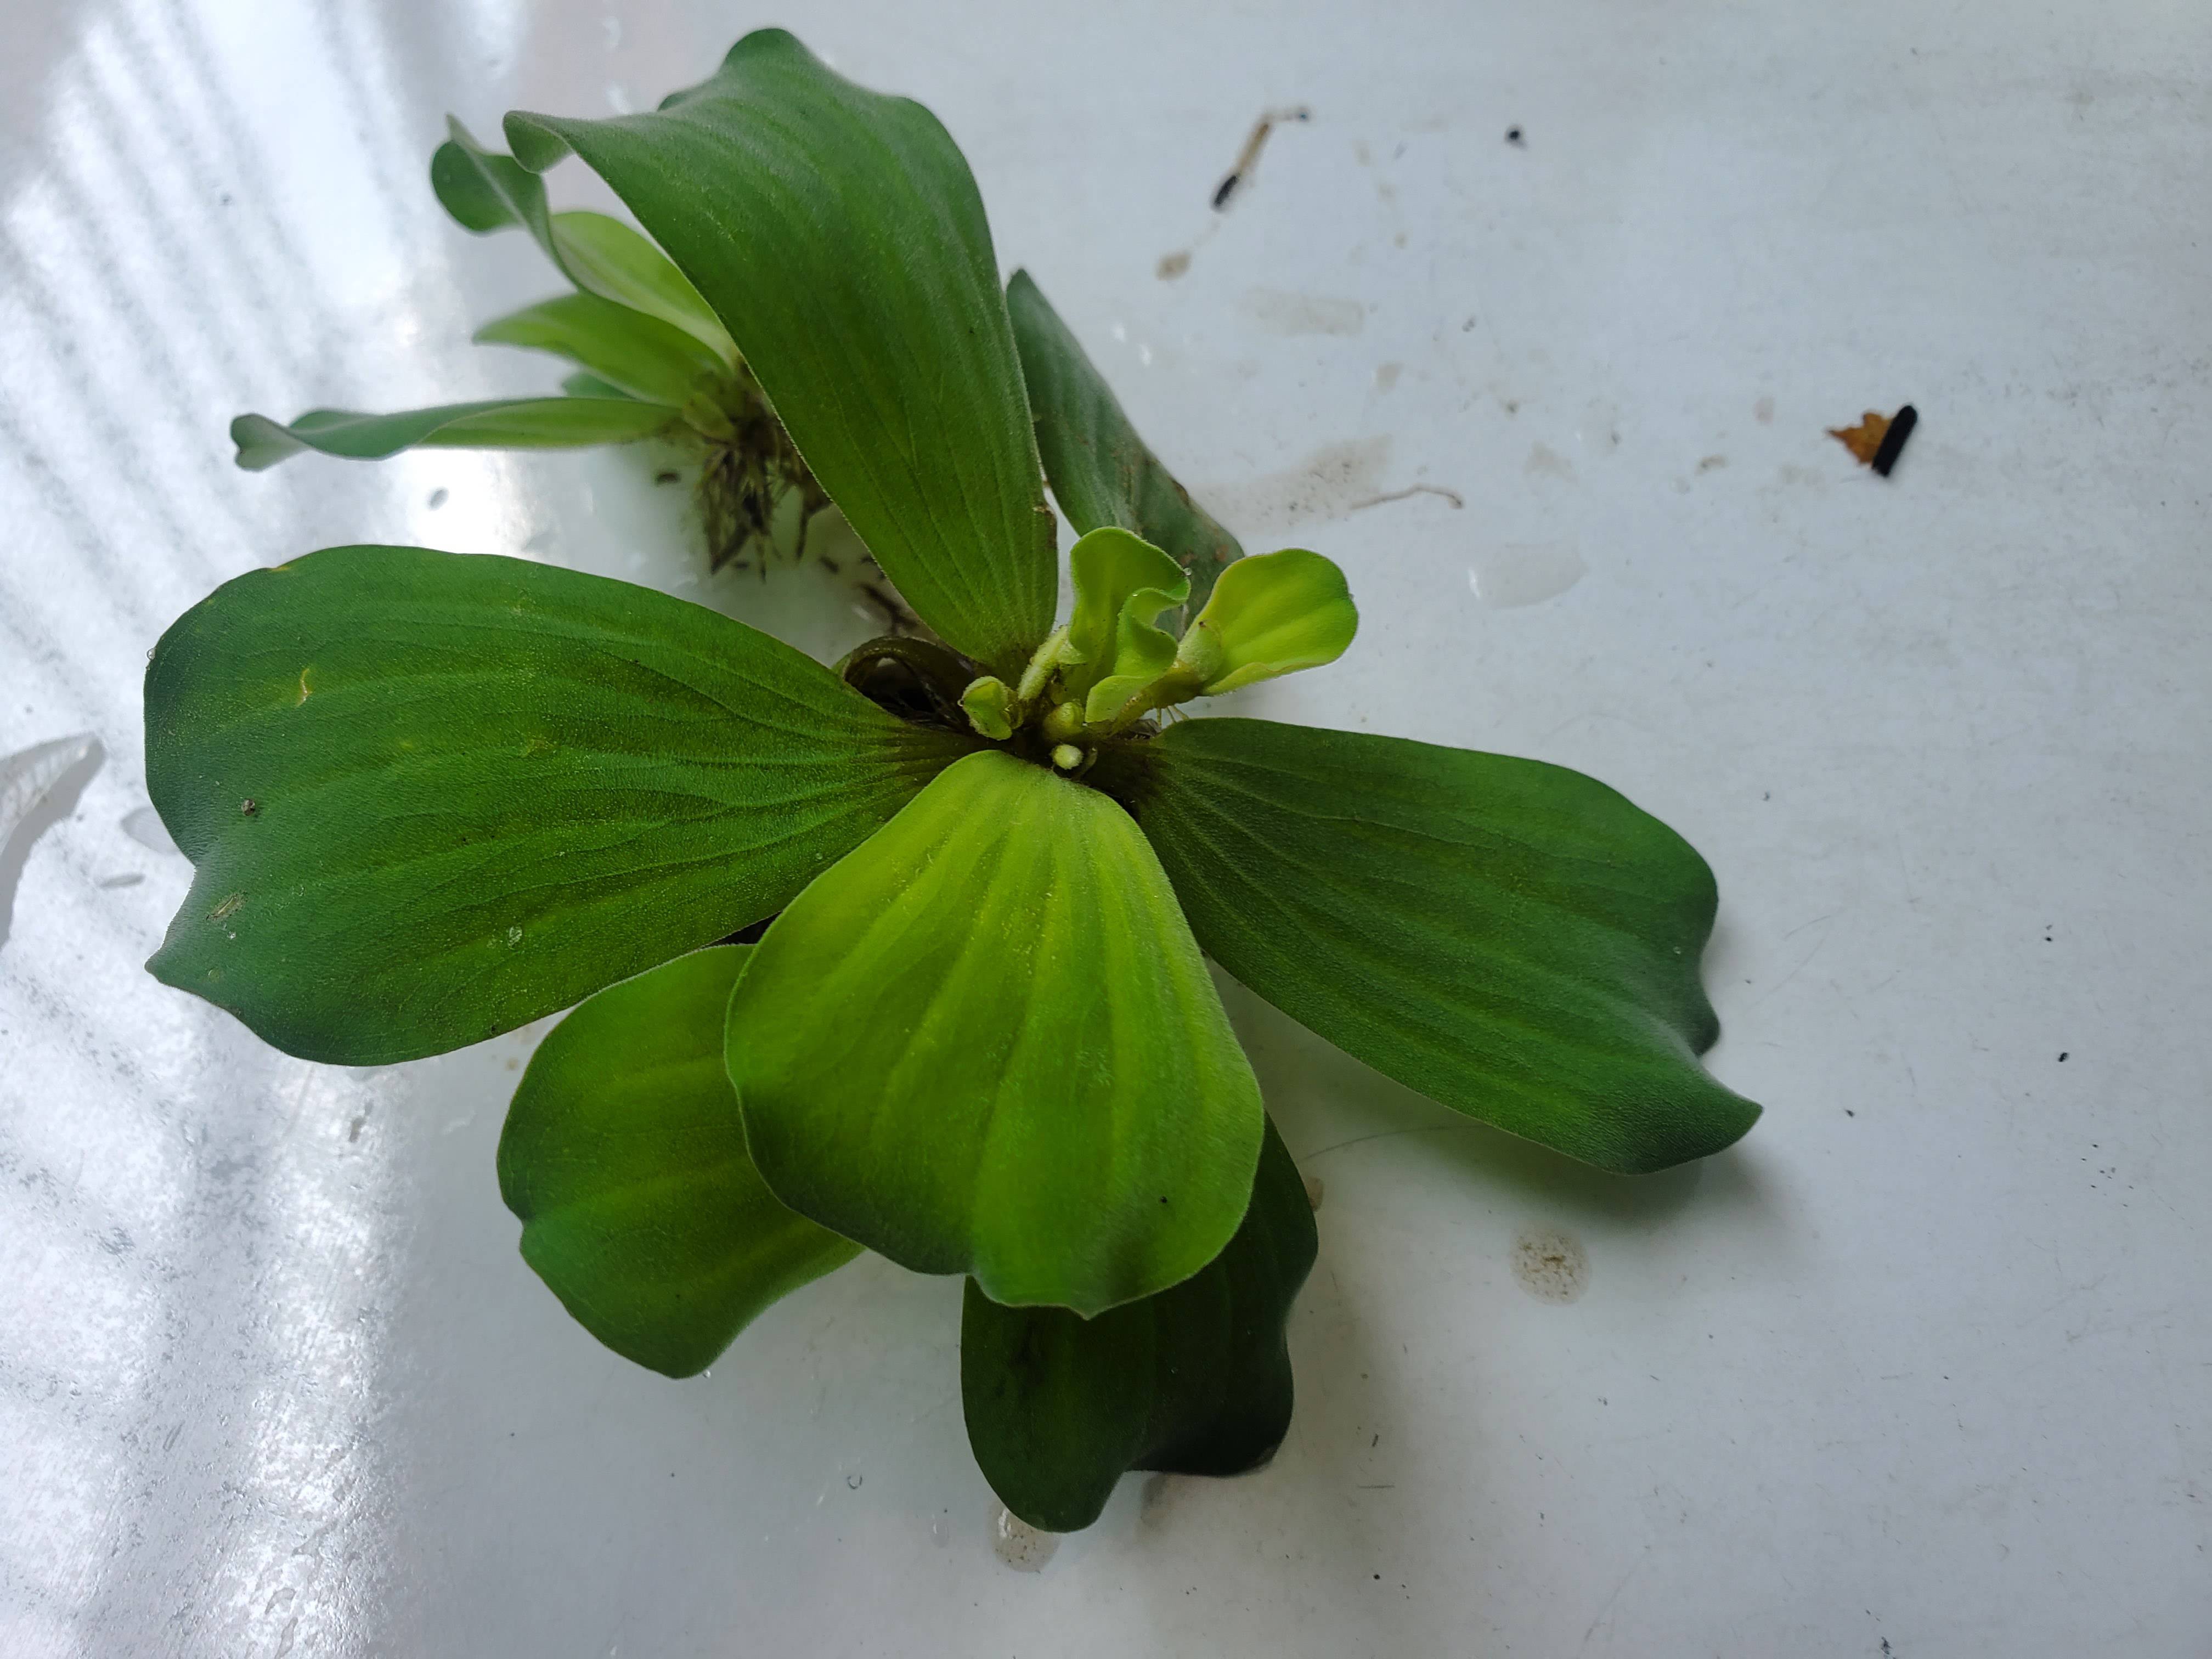
Species: Water Lettuce (Pistia stratiotes)